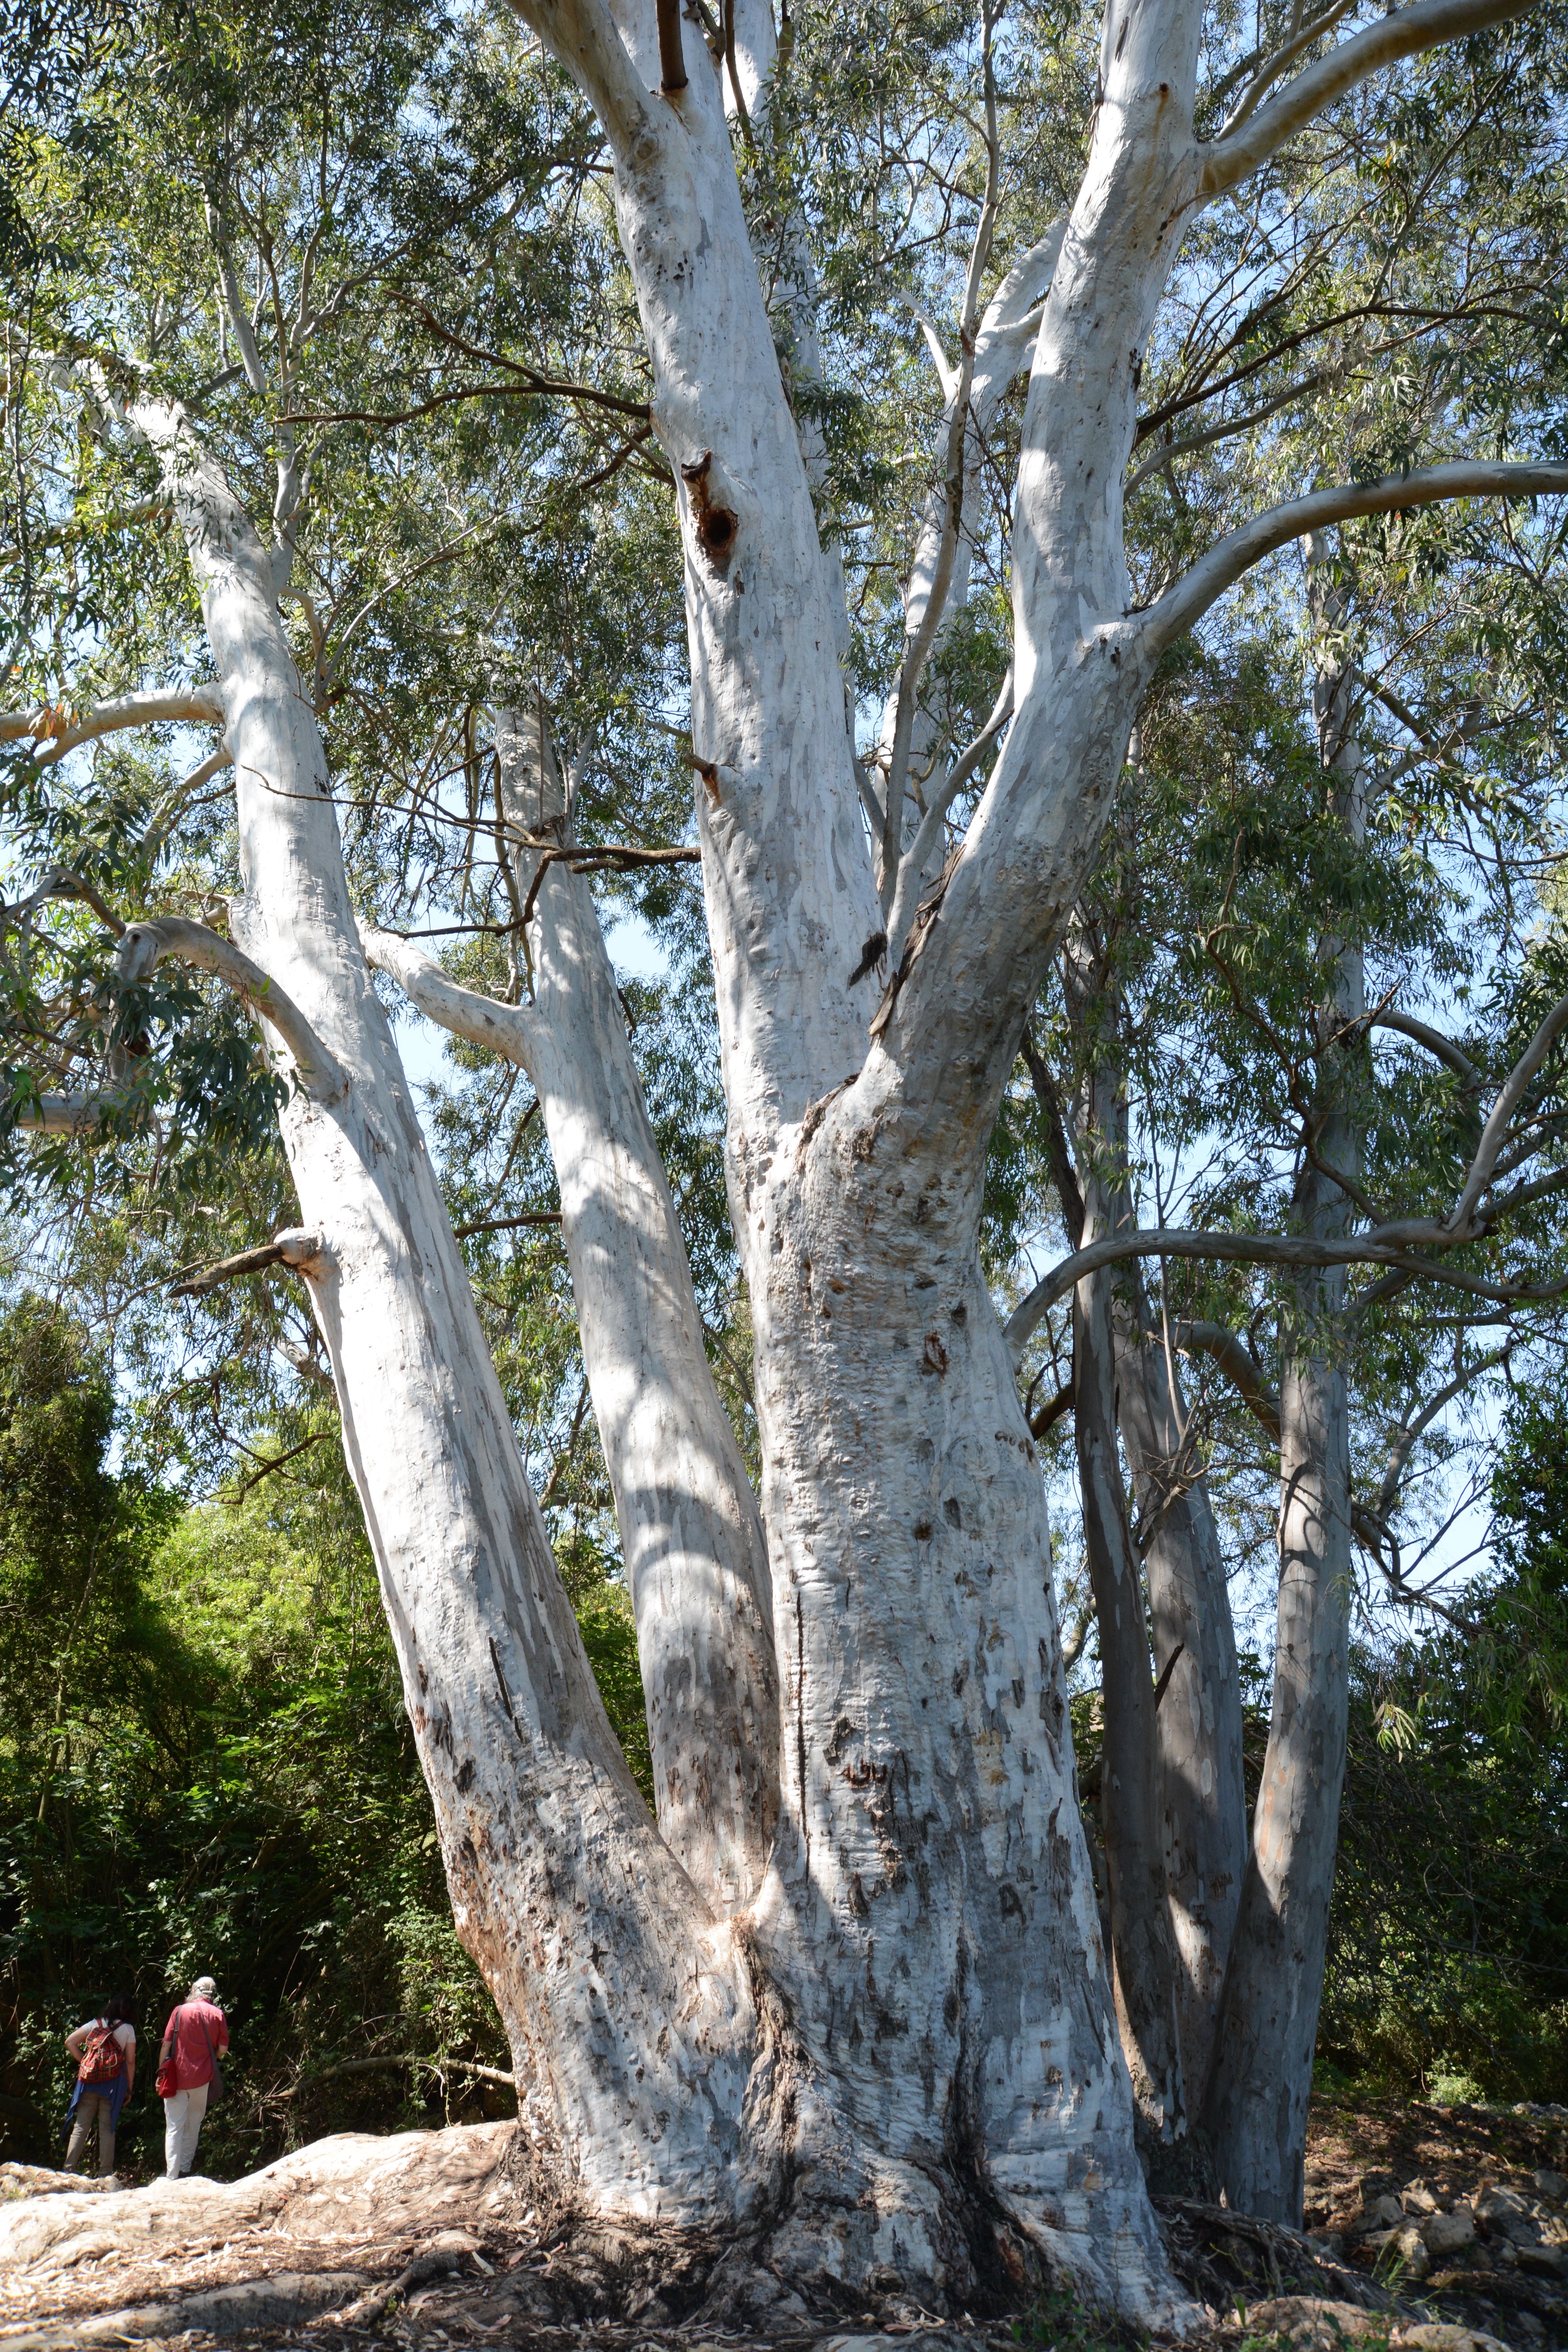
tree, branch, plant, flower, trunk, birch, botany, deciduous, grove, woodland, flowering plant, woody plant, land plant, plane tree family